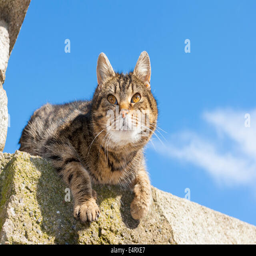
sweet cat on the wall with sky in the background